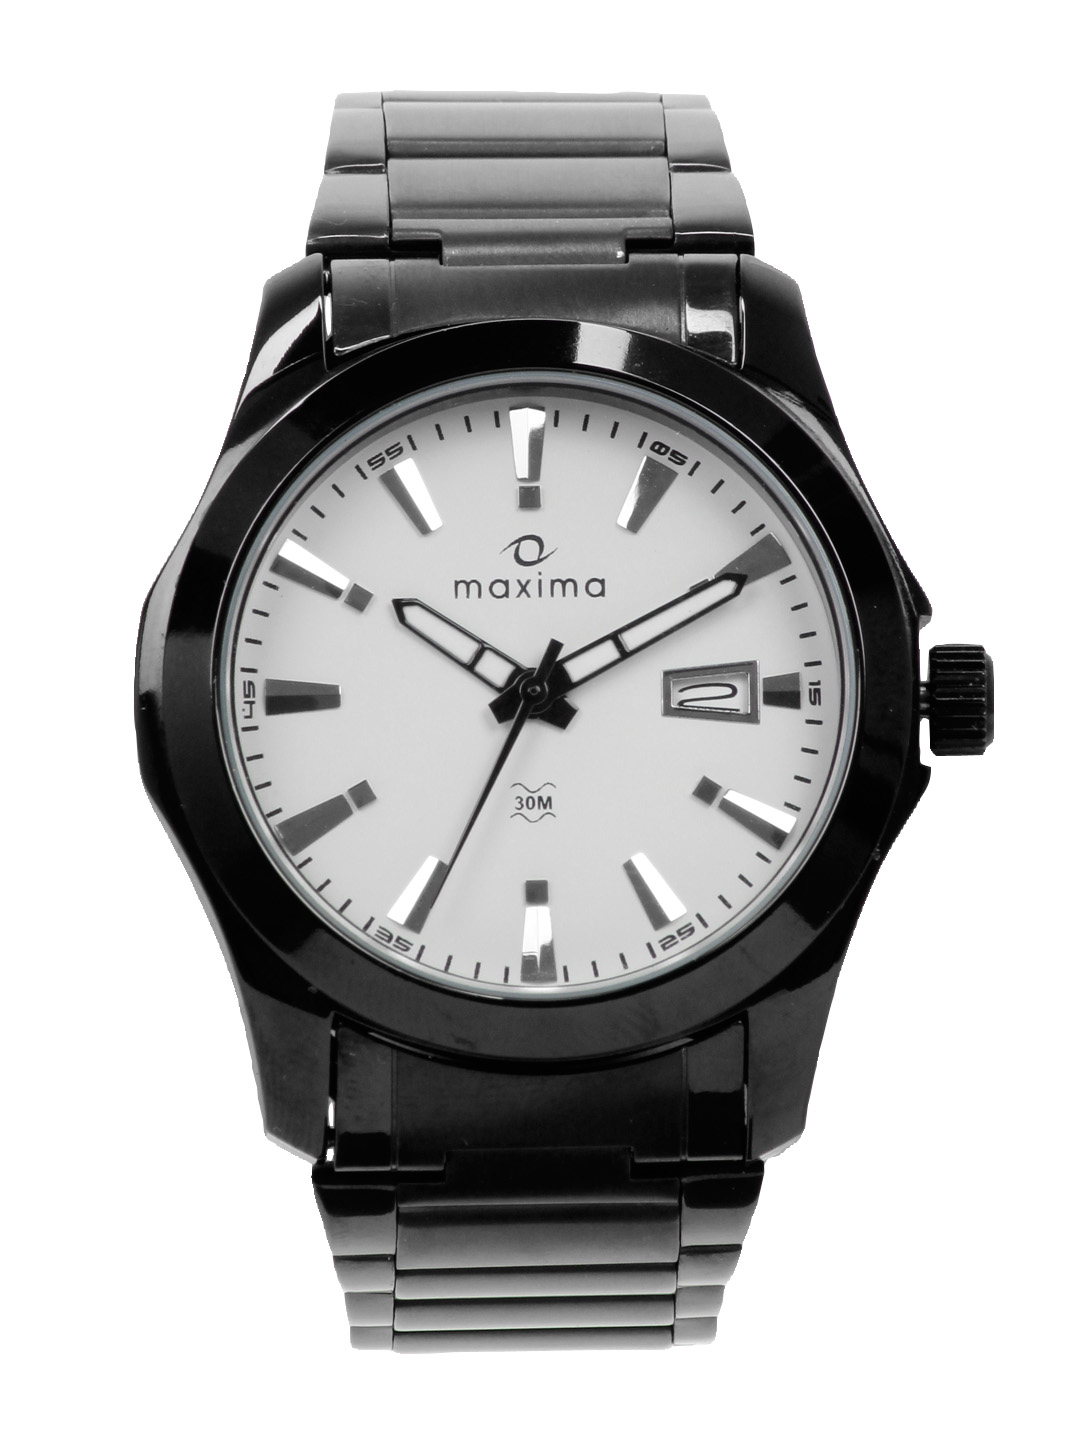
Maxima Men White Dial Attivo Watch
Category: Accessories / Watches / Watches
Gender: Men
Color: White
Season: Summer 2017
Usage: Casual